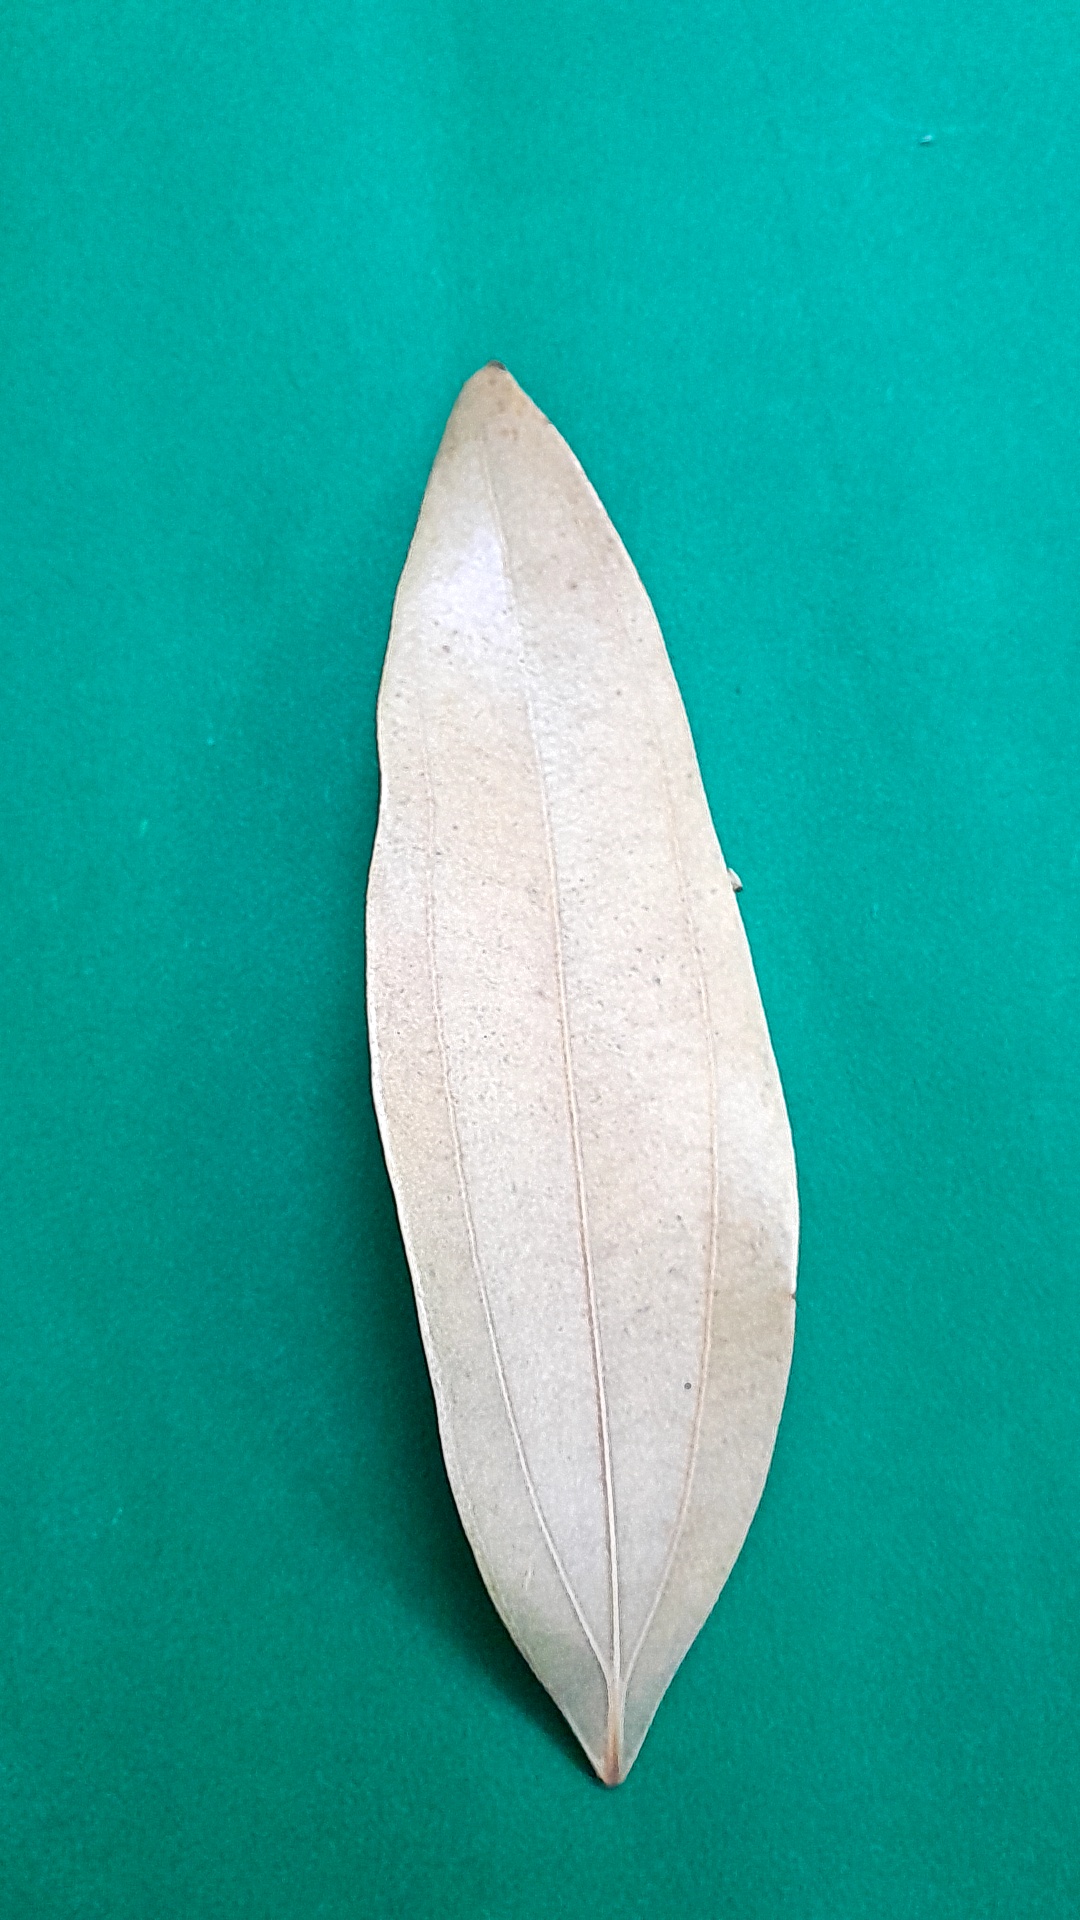
Label: Dry Leaf